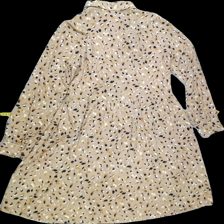
View: back
Type: Dress
Category: Ladies
Brand: Object
Colors: Multicolor, Yellow, Beige, Blue
Material: 100%viscose
Pattern: Floral print
Cut: Regular, Collar
Size: M
Season: All
Trend: No trend
Stains: No
Price range: 100-150
Recommended usage: Reuse